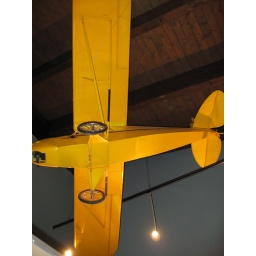
a plane in the women's bathroom